The Boat Race 1982

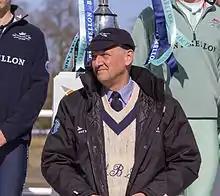
Boris Rankov "(pictured in 2015)" made the fifth of his six appearances for Oxford.

River conditions were calm: Jim Railton of "The Times" described the course as "a smooth and flat Queen's highway from Putney to Mortlake." Michael Muir-Smith was the umpire for the race, for which Oxford were "heavily favoured". They won the toss and elected to start from the Surrey station. A good start from the Light Blues saw them a length ahead by Craven Cottage and passing the Mile Post one second ahead of Oxford. From Harrods Furniture Depository, Oxford fought their way back into contention with cox Brown forcing her counterpart Bernstein to steer towards the centre of the river. Both crews shot Hammersmith Bridge a second apart, with Oxford quickly gaining a length's lead and a clear water advantage. Cambridge were nine seconds down by Chiswick Steps and a further second behind at Barnes Bridge. Oxford passed the finishing post eleven seconds and lengths ahead of Cambridge, in a time of 18 minutes 21 seconds, to record their seventh consecutive victory.